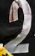
Number: 2